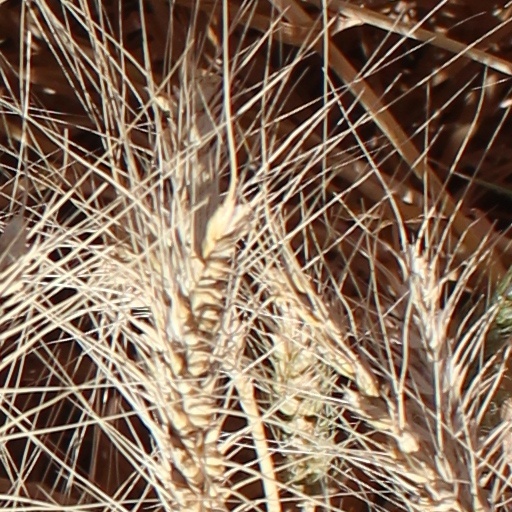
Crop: wheat